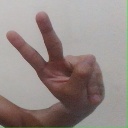
अक्षर: ऐ